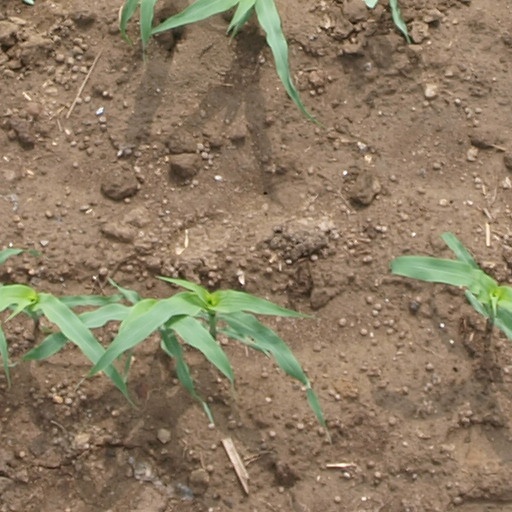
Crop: maize; corn